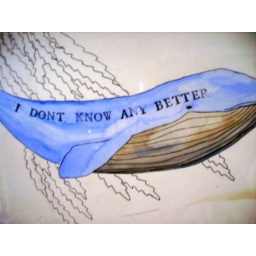
And I don't know who drew this... it's on the wall at my best friend Joaquin's house in Brooklyn